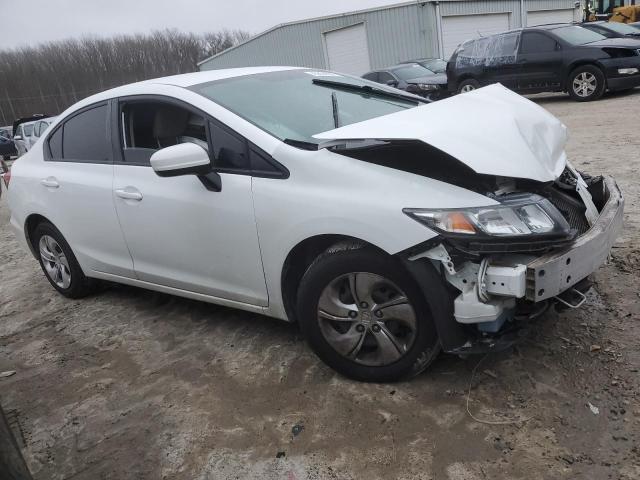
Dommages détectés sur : pare-choc avant, capot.
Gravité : majeur